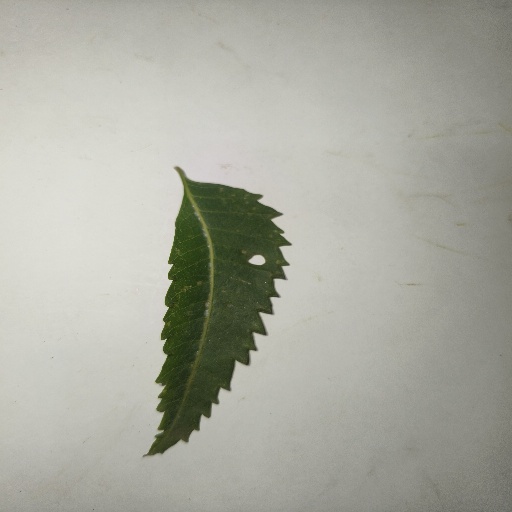
Species: Neem
Leaf condition: Shot Hole Leaf